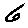
Label: 6